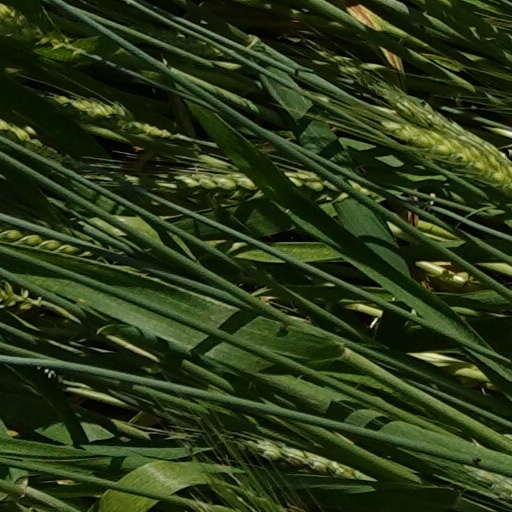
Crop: wheat